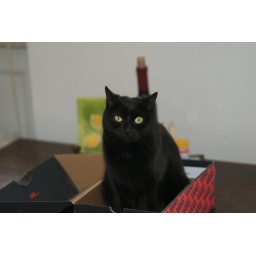
Not sure why but our cats love to sit in boxes ...